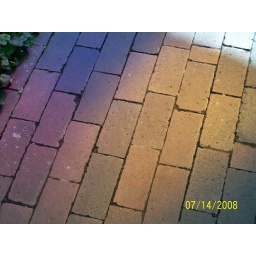
The coloring of a stained glass window on the bricks diagonally below it.